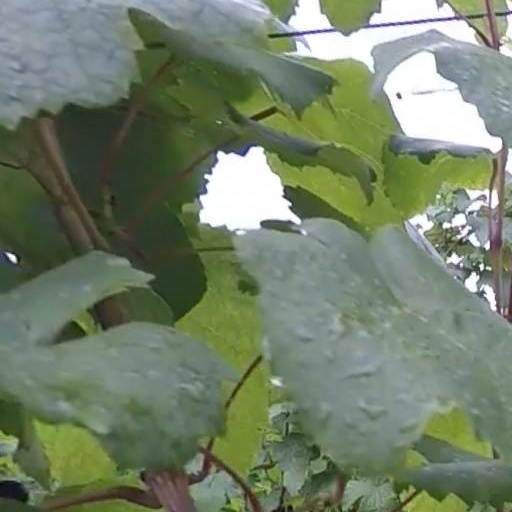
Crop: grape